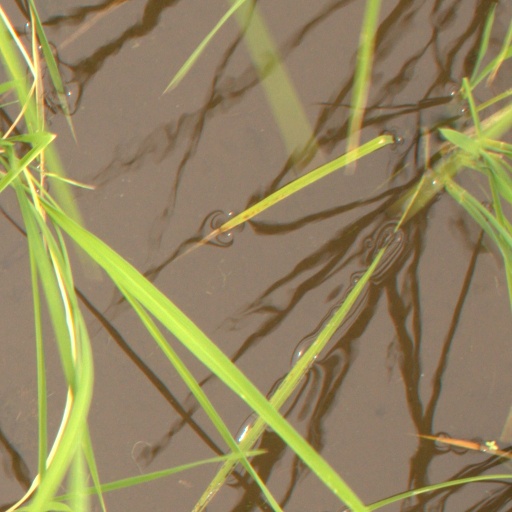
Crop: rice